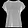
Label: T - shirt / top